Lycée Gabriel Guist'hau

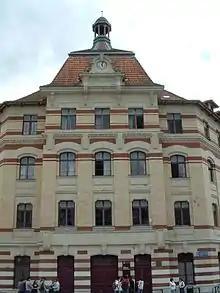
Entrance

Lycée Gabriel Guist'hau is a senior high school/sixth-form college in Nantes, Loire-Atlantique, France.